Nervous system of gastropods

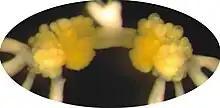
Buccal ganglia of "Aplysia californica".

The brain of a gastropod consists of three pairs of ganglia, all located close to the oesophagus and forming a nerve ring around it. In some primitive forms, these ganglia are relatively discrete, but in most species they have become so closely bound together as to effectively form separate lobes of a single structure.